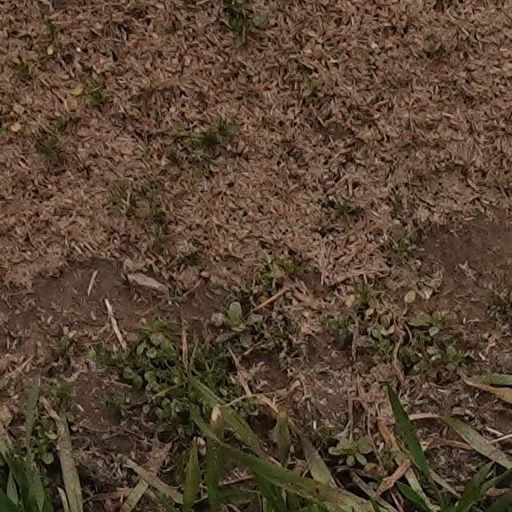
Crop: wheat